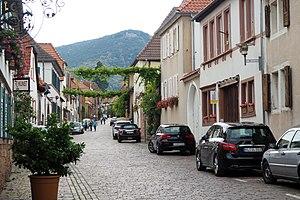
Rhodt unter Rietburg